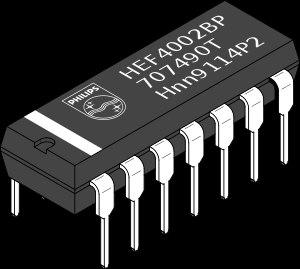
Le circuit intégré 4002 fait partie de la série des circuits intégrés 4000 utilisant la technologie CMOS.